Myogenesis

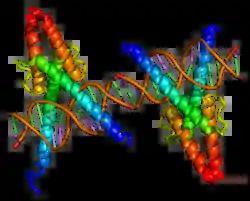
"MyoD1 (MYF3)".

One of the most important stages in myogenesis determination requires both Myf5 and MyoD to function properly in order for myogenic cells to progress normally. Mutations in either associated genetic factor will cause the cells to adopt non-muscular phenotypes.